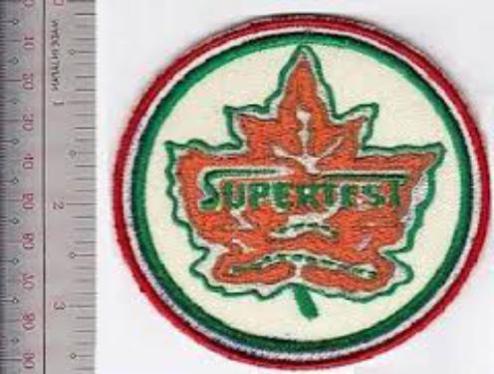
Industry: Transportation